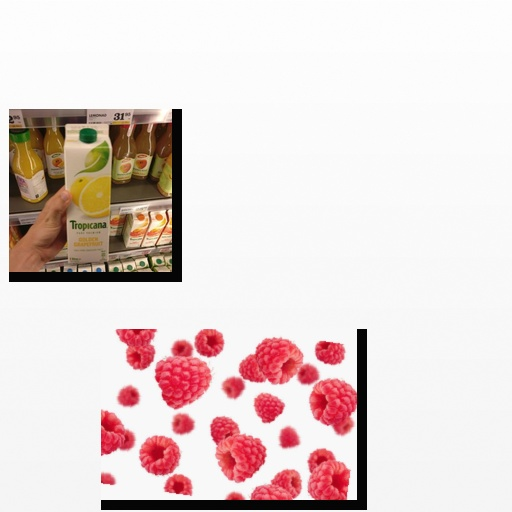
Food items: raspberry, golden_grapefruit_juice